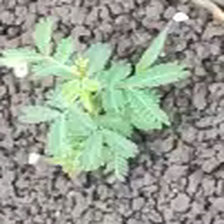
Weed species: Dwarf_cassia_(Chamaecrista pumila)